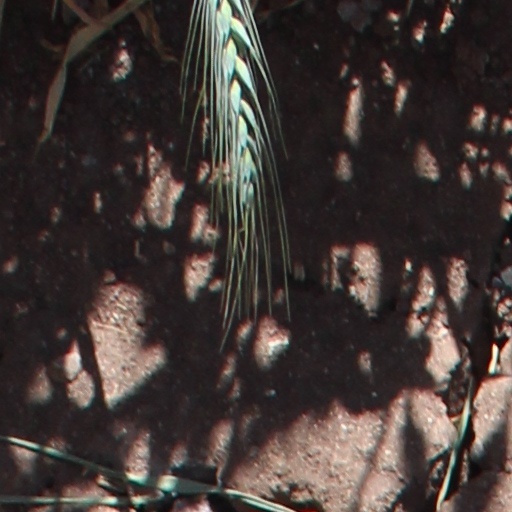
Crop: wheat